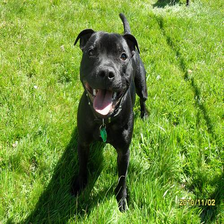
Species: dog
Breed: staffordshire bull terrier